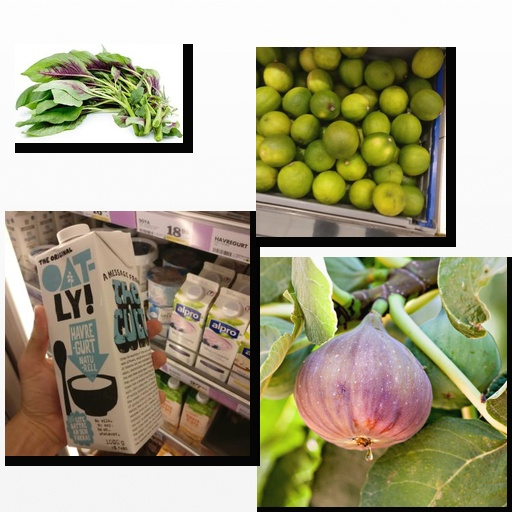
Food items: fig, amaranth, lime, oat_yogurt